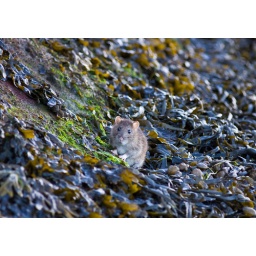
While I was sitting on a rock taking shots of the Redshank I was being watched by this guy!!